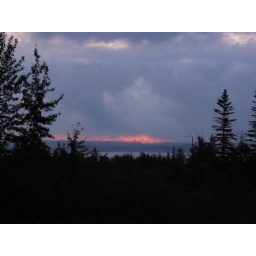
The red of dawn as seen over the lake